1890 House Museum

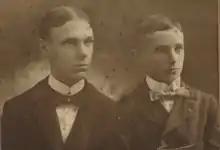
Charles Wickwire and Frederic Wickwire

Chester was born in 1843 to Raymond and Elmira (Greenman) Wickwire. The farming family lived in McGrawville, NY, now known as McGraw, New York. When Chester was age nineteen, the family moved to the city of Cortland to open a grocery store on Main Street, which was managed by Chester and his father Raymond at the outset. Raymond soon passed away, and Chester's brother Chauncey then took over his father's duties. When Chauncey passed away at age 27, Chester's other brother, Theodore, stepped in to assist, and they changed the store from a grocery store to a hardware store. Chester married Ardell Rouse from Greene, New York on October 2, 1866. They had three children, Raymond, Charles and Frederic. Raymond died at age five of scarlet fever in 1878; his two younger brothers followed their father into the family business.